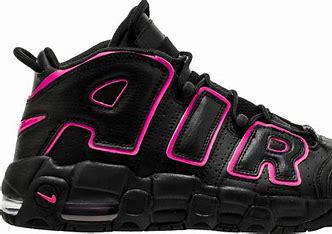
Brand: Nike
Model: Air More Uptempo